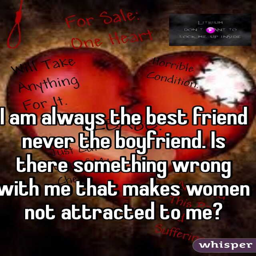
i am always the best friend never the boyfriend .